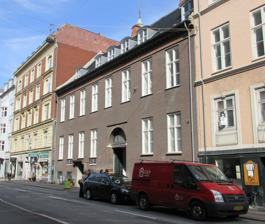
Building: De Coninck House
Country: Denmark
Year built: 1797
De Coninck House De Conincks Gård General information Location Copenhagen Country Denmark Coordinates 55°40′58.38″N 12°35′27.6″E / 55.6828833°N 12.591000°E / 55.6828833; 12.591000 Completed 1797 Client Frédéric de Coninck Design and construction Architect(s) Andreas Kirkerup (attributed) The De Coninck House ( Danish : De Conincks Gård ) is a historic property located at Store Kongensgade 72 in central Copenhagen , Denmark . It takes its name after Frédéric de Coninck for whom it was built in the 1790s. History Frédéric and Louis de Coninck The building is situated in the former garden of the Moltke Mansion in Dronningens Tværgade . In the 1780s the building now known as the Moltke Mansion after a later owner was acquired by merchants and ship-owners Frédéric de Coninck and Niels Reiersen . Reiersen withdrew from the partnership when he succeeded his father as the proprietor of the Royal Silk Manufactory in Bredgade . In 1792, Coninck let the mansion in Dronningens Rværgade out to the Spanish envoy. In 1794, he sold it to queen dowager Juliana Maria , who had been left homeless by the fire of Christiansborg Palace , but kept a piece of the garden towards Store Kongensgade. The renderings for Coninck's building at No. 72 (then Parcel No. 209) were approved on 23 January 1797. The design has traditionally been attributed to Joseph-Jacques Ramée by Danish sources but this has been questioned by French, German and American researchers. Ida Haugsted suggests that the architect was more likely Andreas Kirkerup . The building was completed in 1798. The building contained a two-storey, 13-room apartment in the left side and two apartments in the right side. The large apartment was in 1801 occupied by Coninck's daughter Louise Philippine (1775-1851) and her husband Jean Monod (1765-1836). He was pastor at the French Reformed Church and they had therefore until then resided in the church's rectory in the street Åbenrå . The couple shared the apartment with their four children, Monod's sister Betsi Monod, one servant and three maids. The building was after Coninck's death in 1709 passed down to his son Louis Coninck. He resided in the building for a few years. Louis de Coninck was in 1814 granted permission to go on a three-year trade expedition to Lisbon and the Mediterranean Sea on board the brig Marie . He therefore chose to sell the house in Store Kongensgade to fellow naval officer Christoph Johan Friderich Hedemann (1786-1826). Christian Fenger Nartinus Rørbye (1829): Christian Fenger with his wife and daughter in the house in Store Kongensgade. He is holding the drawings for the adaption of the building in his hand. In 1815, Hedemann sold the building to the surgeon Christian Fenger. In the 1820s, Fenger divided the large apartment in the left side of the building into two separate apartments. He resided with his wife Christian Fenger (1773-1845) and their daughter Rlse Sophie in the apartment on the first floor. The ground floor apartment to the left was at the time of the 1834 census occupied by first lieutenant Georg Beresford Christmas (1800-1867) and his wife Augusta Christine Kortright (1809-1865) and Anna Kortright (1810-), two daughters of Cornelius Hendricksen Kortright (-1818) and a merchant from Saint Croix who was living with them at the moment. The ground floor apartment to the right was occupied by naval captain lieutenant Paul Severin Kierulf (1793-1842) and his Norwegian-born wife Marie (née Mørch, 1898–1867), their 8-year-old foster daughter Clara Perkins and two maids. The apartment on the first floor to the right was occupied by the unmarried businessman ( grosserer ) James Gordo (aged 52), 15-year-old Anders Bentzen and a maid. The Barnekow family Else Sophie Fenger was in c. 1835 married to Adolph Gothard Joachim Barnekow (1805-1839). They were at the time of the 1840 census residing in the ground floor apartment to the left. Her husband died when their son Christian Barnekow was just two years old. The family had by then for a while lived in Luz-Saint Seuveur in the hope that it would help his recovery but in vain. Else Sophie Fenger inherited the building when her father died in 1848. She then moved with her son and a maid into her parents' former apartment on the first floor to the left. The ground floor apartment to the left was in 1855 occupied by politician Carl Frederik Simony (1806-1872), his wife Anne Sophie Faber, and their eight children. Christian Barnekow was in the 1860s residing with his wife Edele Johanne With (1832-1920) in the apartment on the first floor to the right. He inherited the building on his mother's death in 1899. His son Viggo Barnekow (1872-1944), a jurist, was the last member of the Fenger-Barnekow family to own the building. The painter Otto Bache (1839-1927) lived on the first floor from 1904 to 1921. Royal photographer Leopold Albert (1868–1949) resided in the building in the 1930s. The architect H. P. G. Koch undertook a restoration of the building in 1937. Architecture The courtyard The building is constructed with two storeys over a walk-out basement . The front is eight bays wide. Two side wings project from the rear side of the main wing on each side of a narrow courtyard. The northern side wing is eight bays long plus a two-bay rounded connection where it meets the main wing. The shorter side connects to a three-bay rear wing. The building was listed in 1918. List of owners 1783-1810 Frédéric de Coninck 1810-1814 Louis Charles Frederik (Fritz) de Coninck 1814-1815 Christoph Johan Friderich Hedemann 1815- 1847 Christian Fenger 1847-1821 Else Sophie Fenger gift Barnekow 1899-1913 Christian Barnekow 1913-1921 Viggo Barnekow See also Næsseslottet References